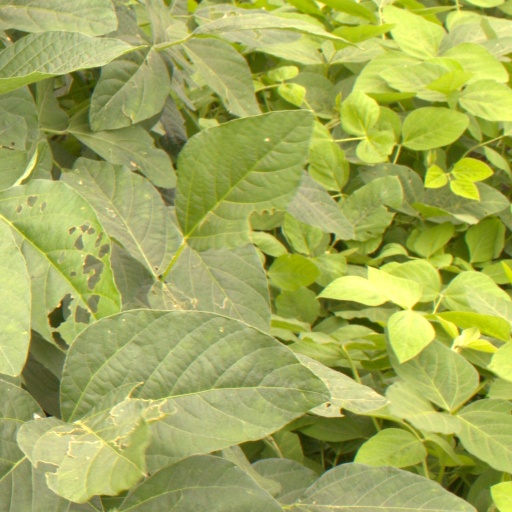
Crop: soybean